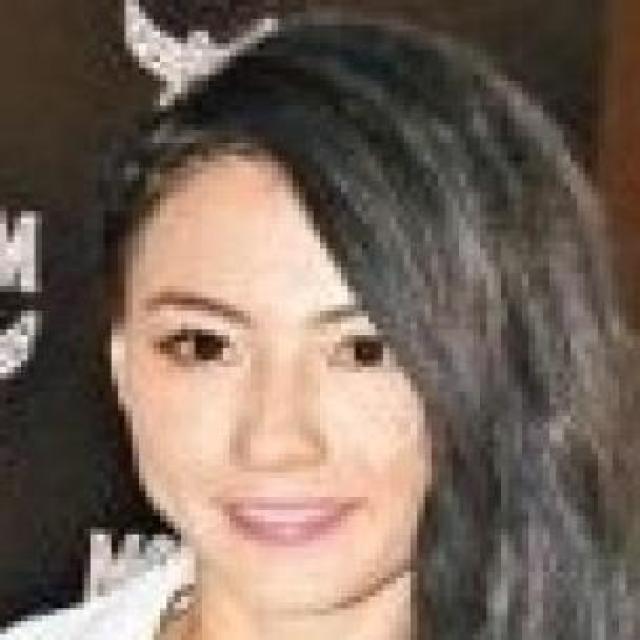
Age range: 21-44